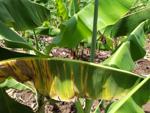
Label: segatoka